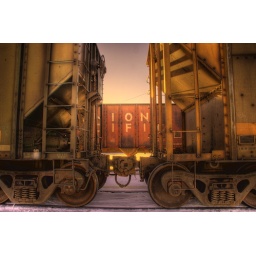
HDR of some train cars with a Union Pacific car in the background, near Oak Creek, Colorado, USA